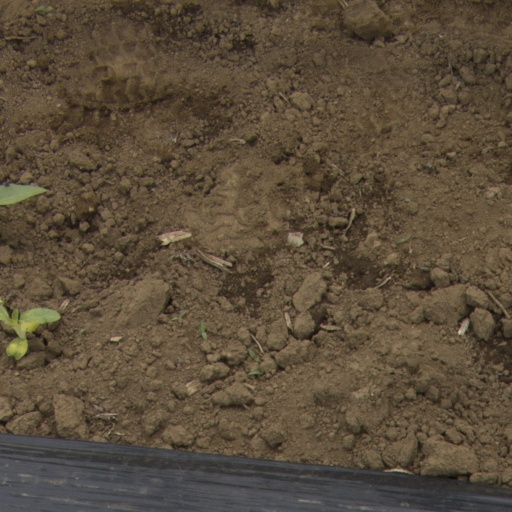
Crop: Jerusalem artichoke